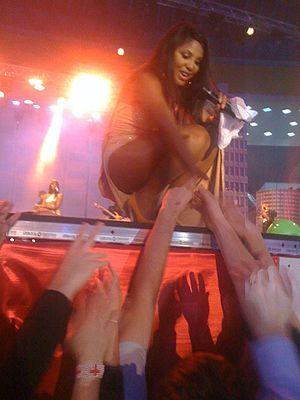
Toni Michele Braxton, née le 7 octobre 1967 à Severn, dans le comté d'Anne Arundel, est une chanteuse, pianiste, musicienne, productrice, actrice, personnalité médiatique et philanthrope américaine. Elle commence sa carrière musicale en 1990, dans le groupe The Braxtons, qu'elle forme avec ses quatre sœurs : Traci, Trina, Towanda et Tamar.
Le Grammy Award du meilleur nouvel artiste est un prix décerné depuis 1959 par la National Academy of Recording Arts and Sciences. Ce prix fait partie des quatre récompenses de la cérémonie des Grammy Awards à ne pas être restreintes à un genre musical donné, avec l'album de l'année, la chanson de l'année et l'enregistrement de l'année.